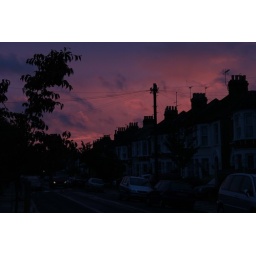
A parcel delivery van makes its way down a slumbering street in Eltham, London.